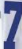
Number: 7